Bhagmati (2005 film)

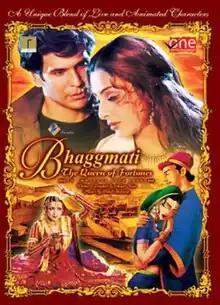
poster

Bhagmati is a 2005 Indian Hindi-language partly-animation film written and directed by Ashok Kaul, and it is the first Indian film which is almost two-thirds animated, with "live actors" doing the rest.